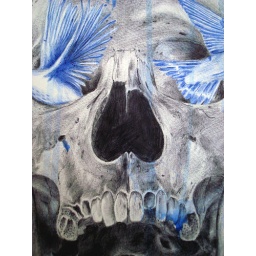
Black skull drawing with birds in black and blue ballpoint pen with blue watercolour paint